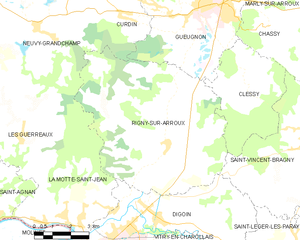
Carte des communes françaises